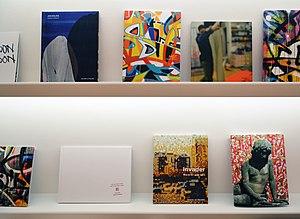
Publications de la galerie Le Feuvre &amp
Le Feuvre & Roze est une galerie parisienne d'art contemporain.